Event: Nepal Earthquake
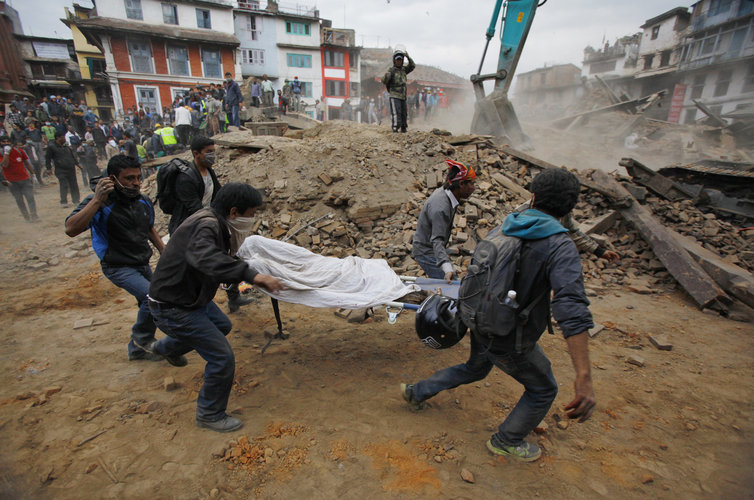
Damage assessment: damage